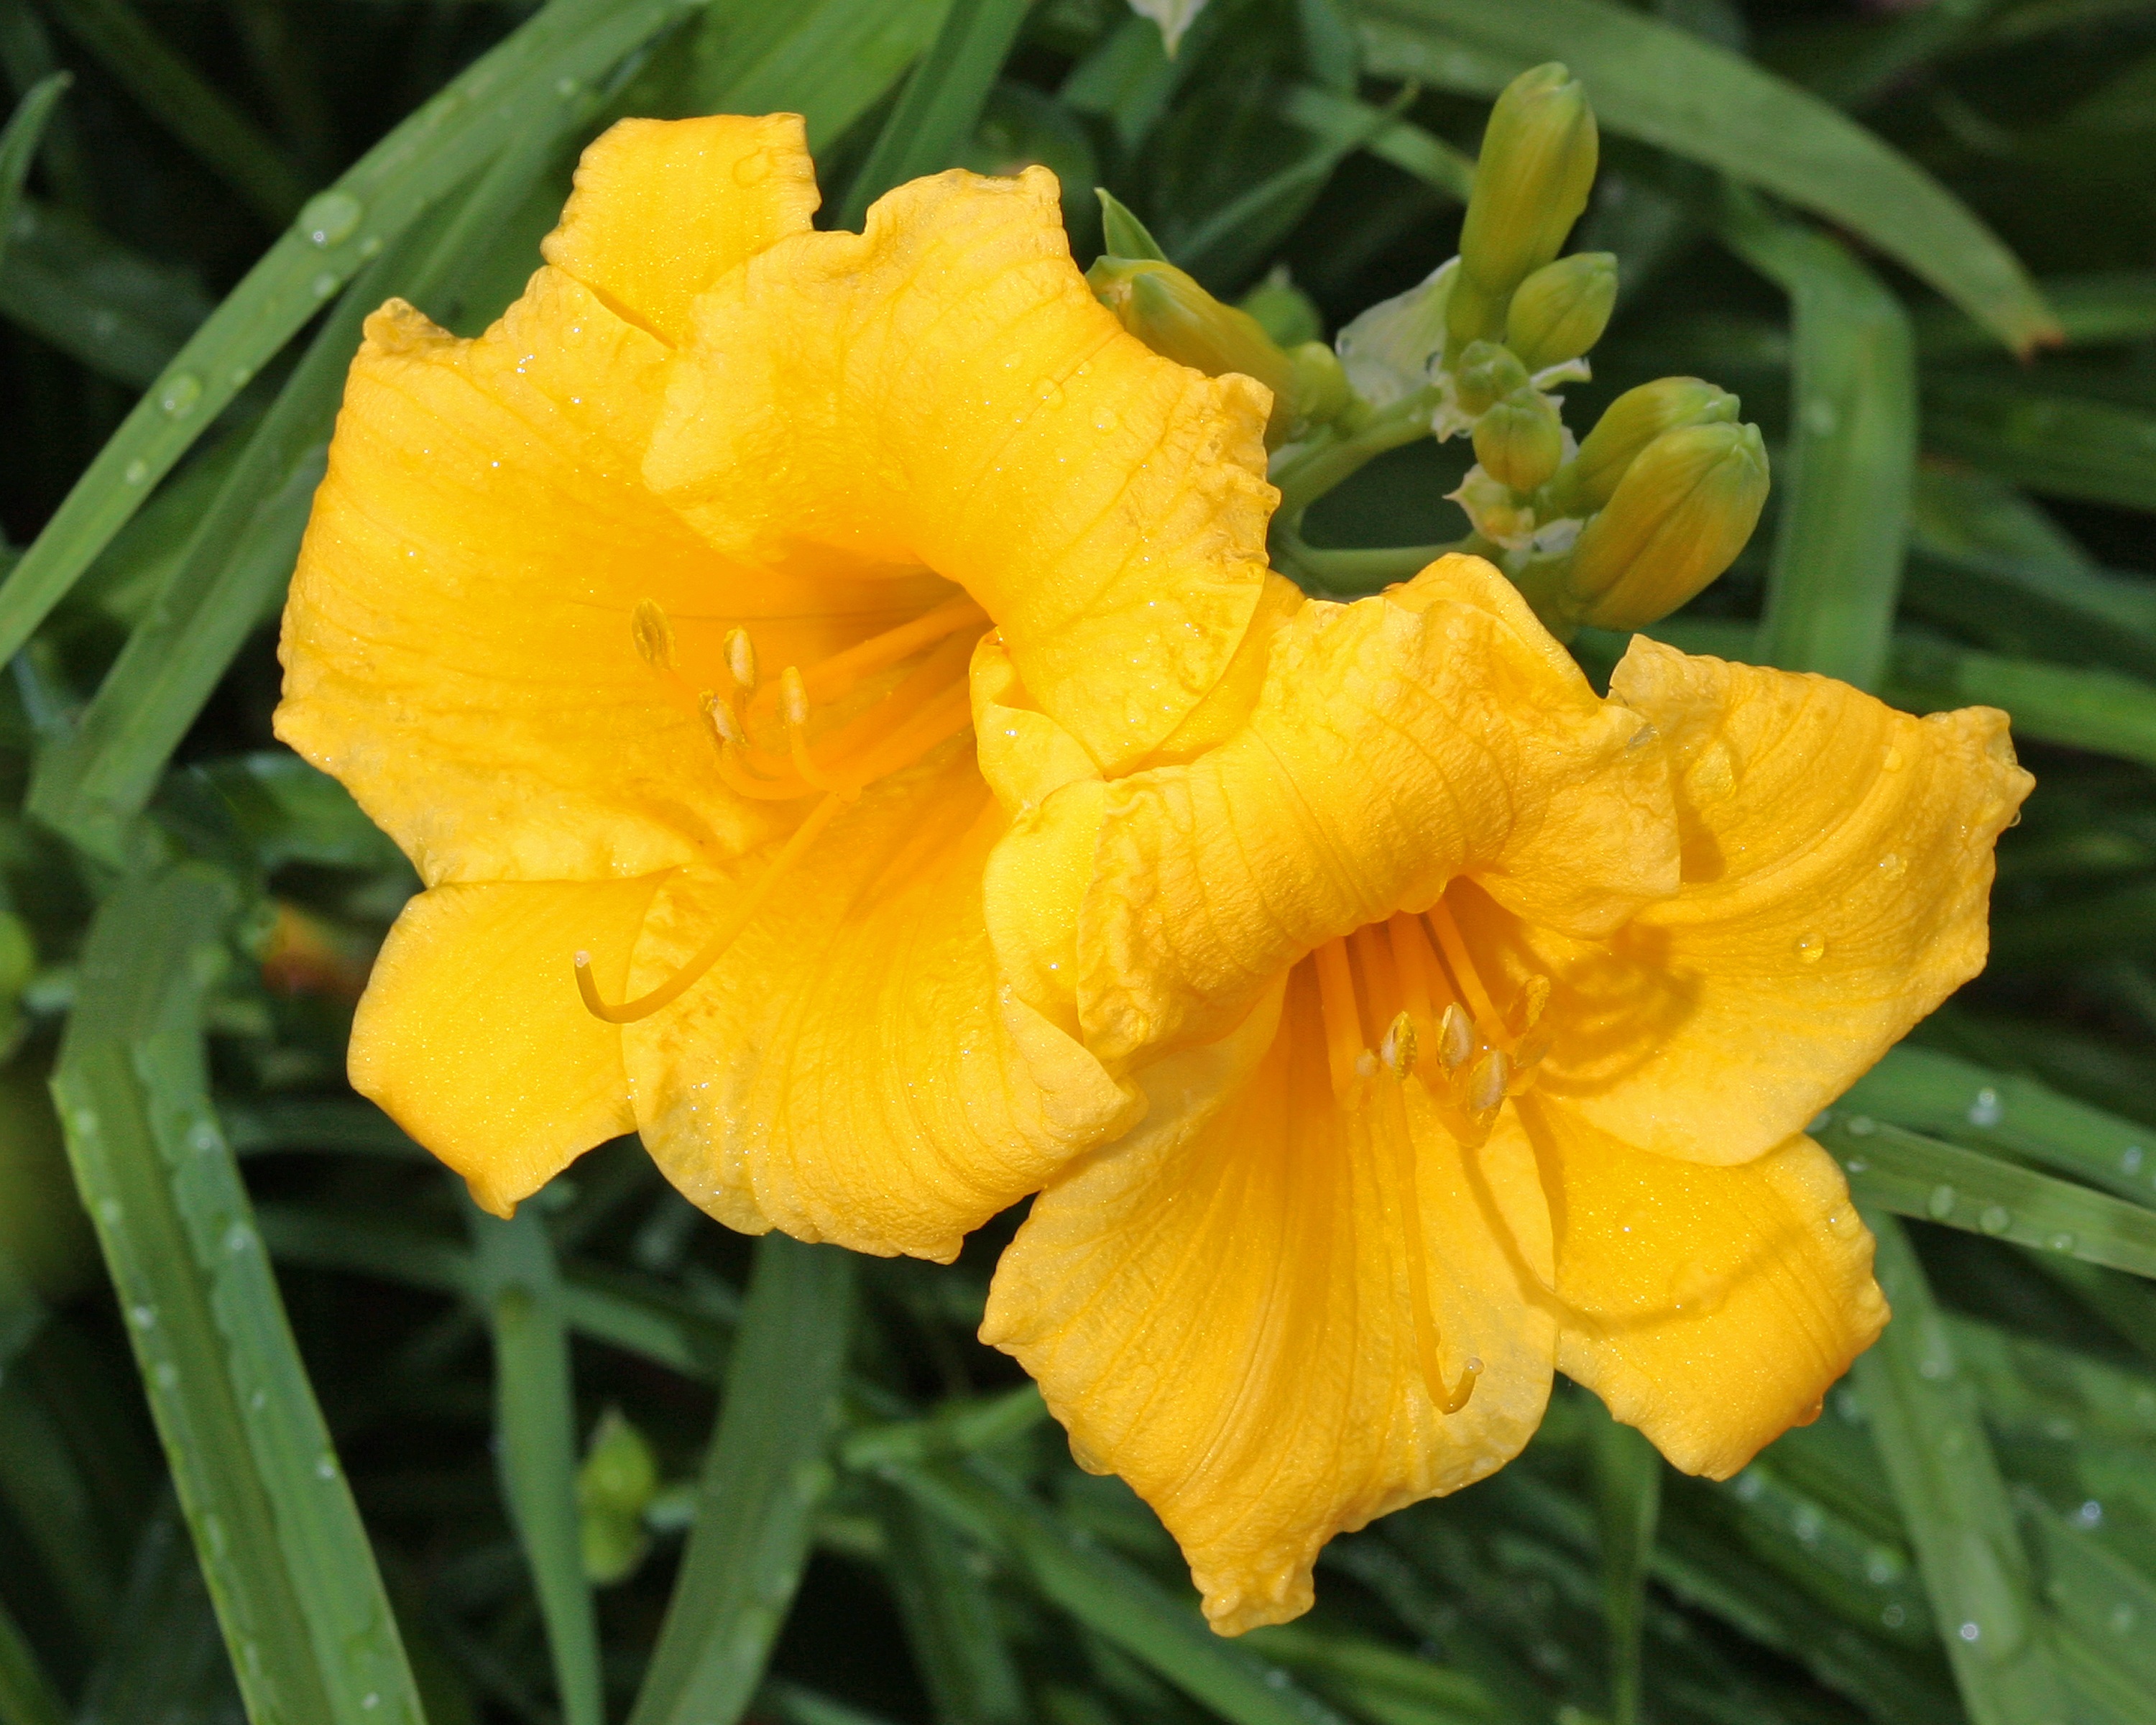
plant, flower, petal, yellow, cards, gardening, lily, daylily, flowering plant, get well, plant stem, land plant, large flowered evening primrose, stella de oro